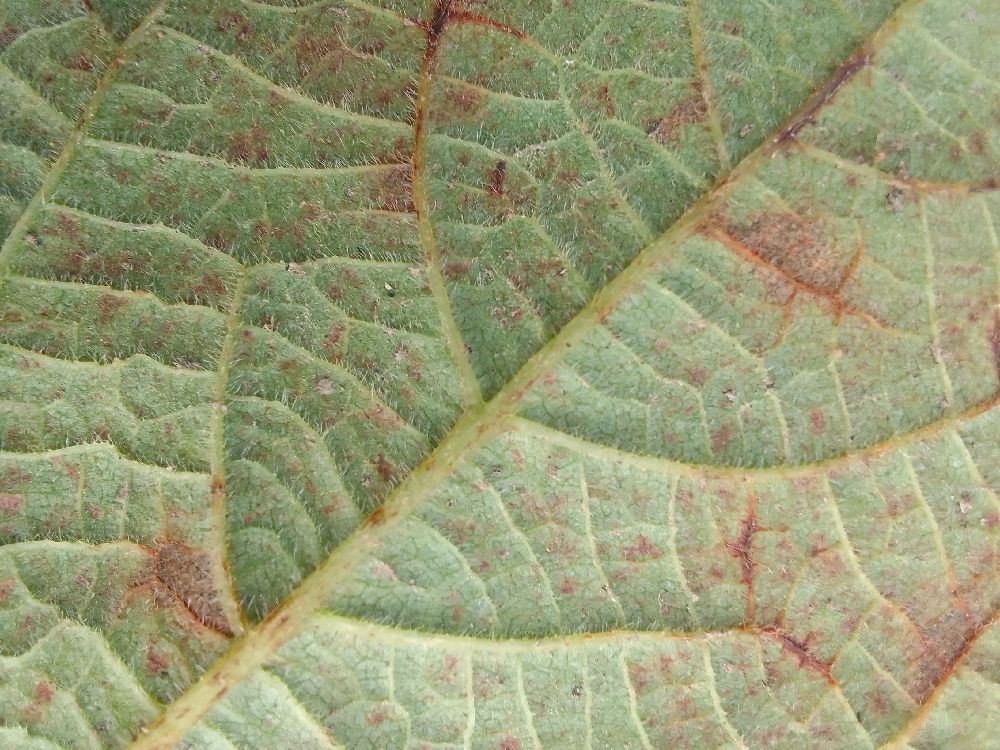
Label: anthracnose